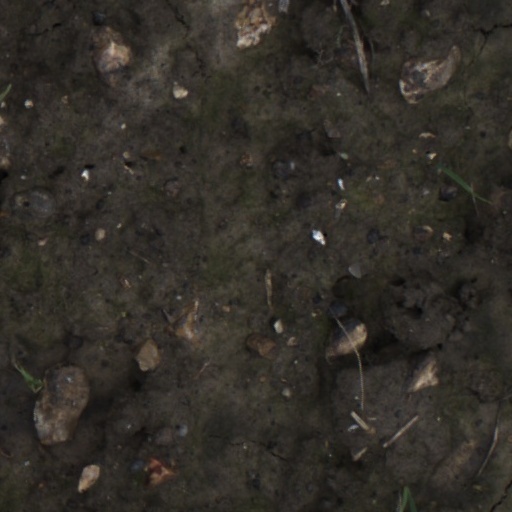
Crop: wheat